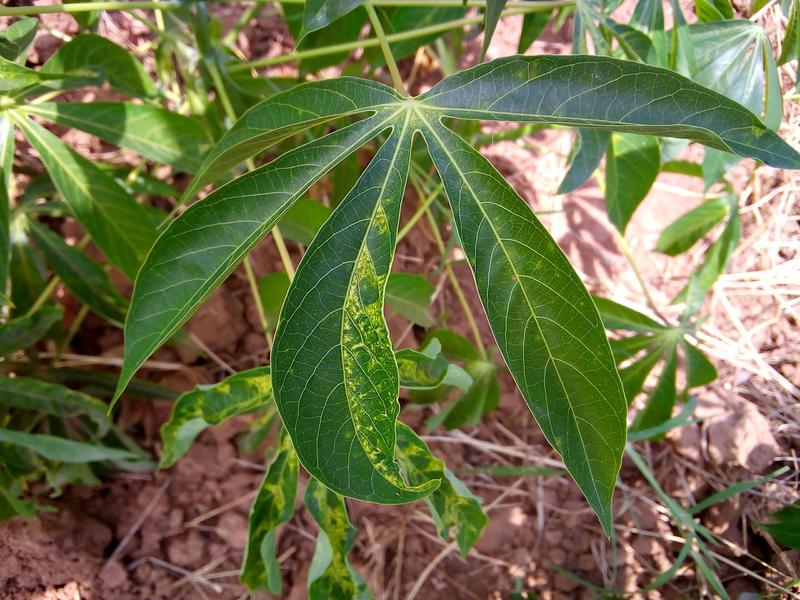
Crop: cassava
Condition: mosaic_disease